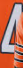
Number: 4